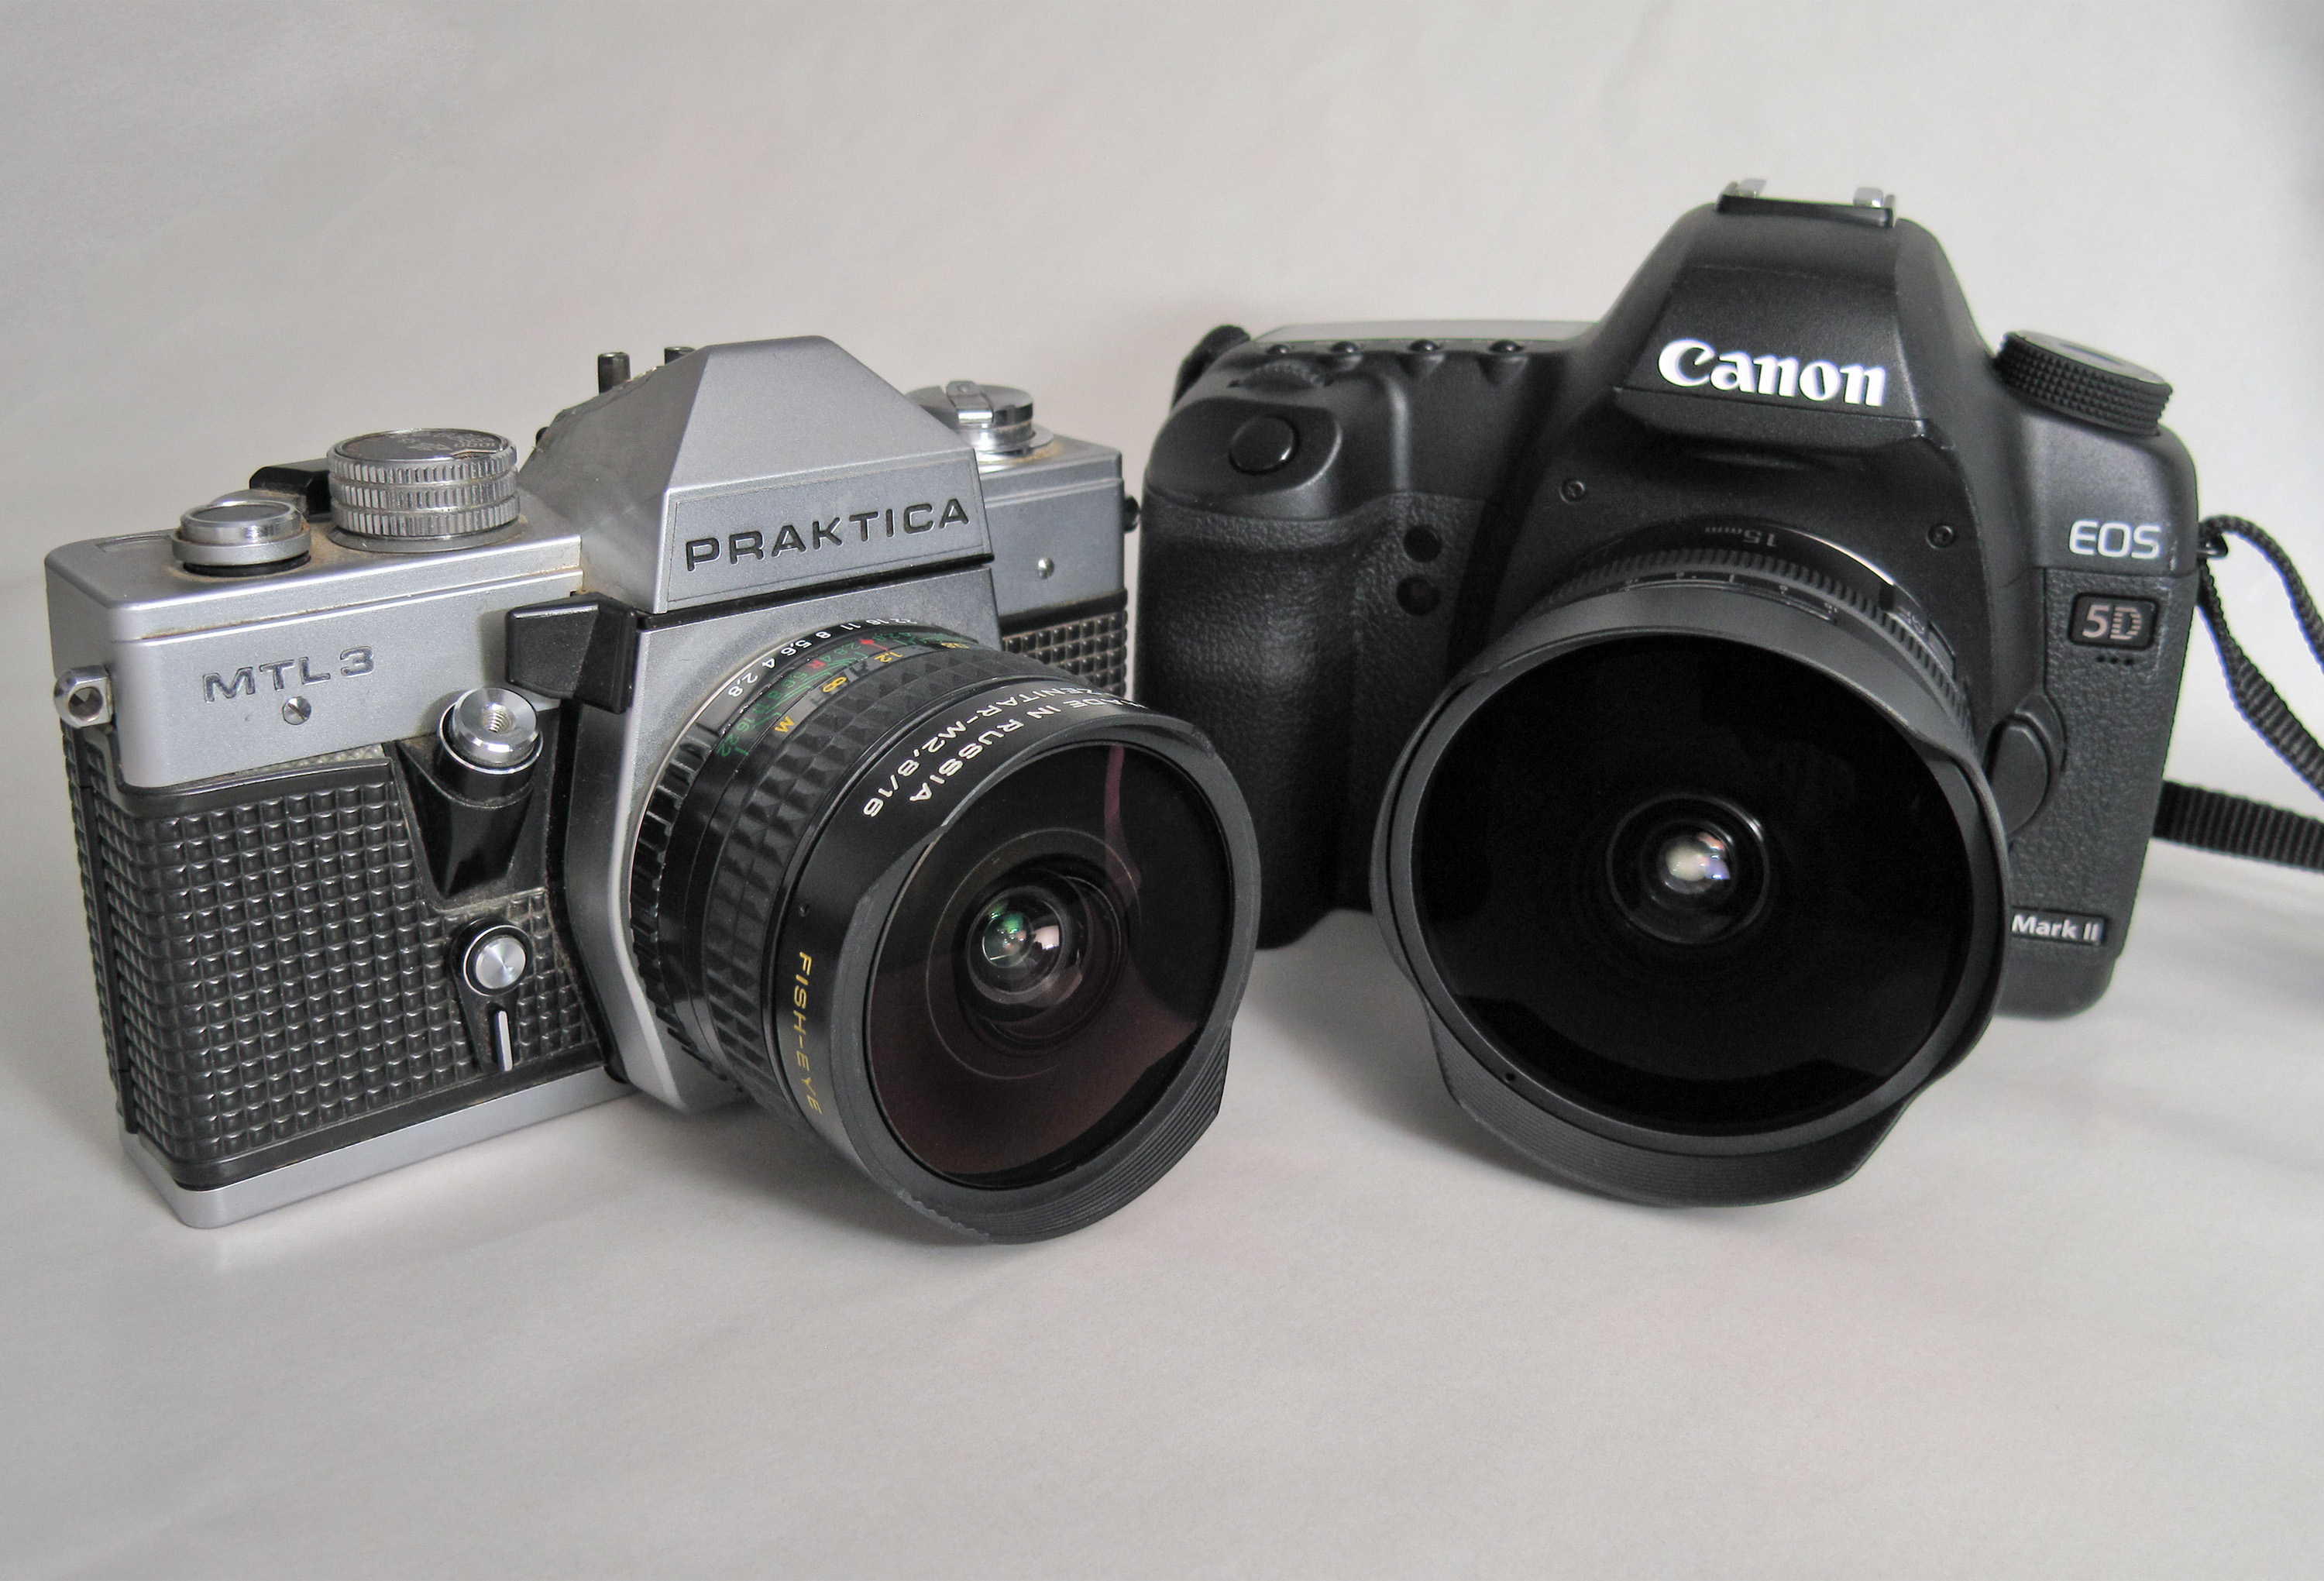
camera, lens, canon, reflex camera, digital camera, fisheye, camera lens, zenitar, praktica, m42mount, digital slr, single lens reflex camera, cameras optics, mirrorless interchangeable lens camera